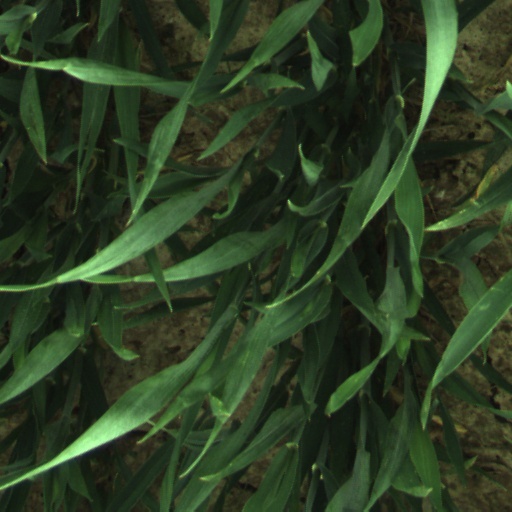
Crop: wheat